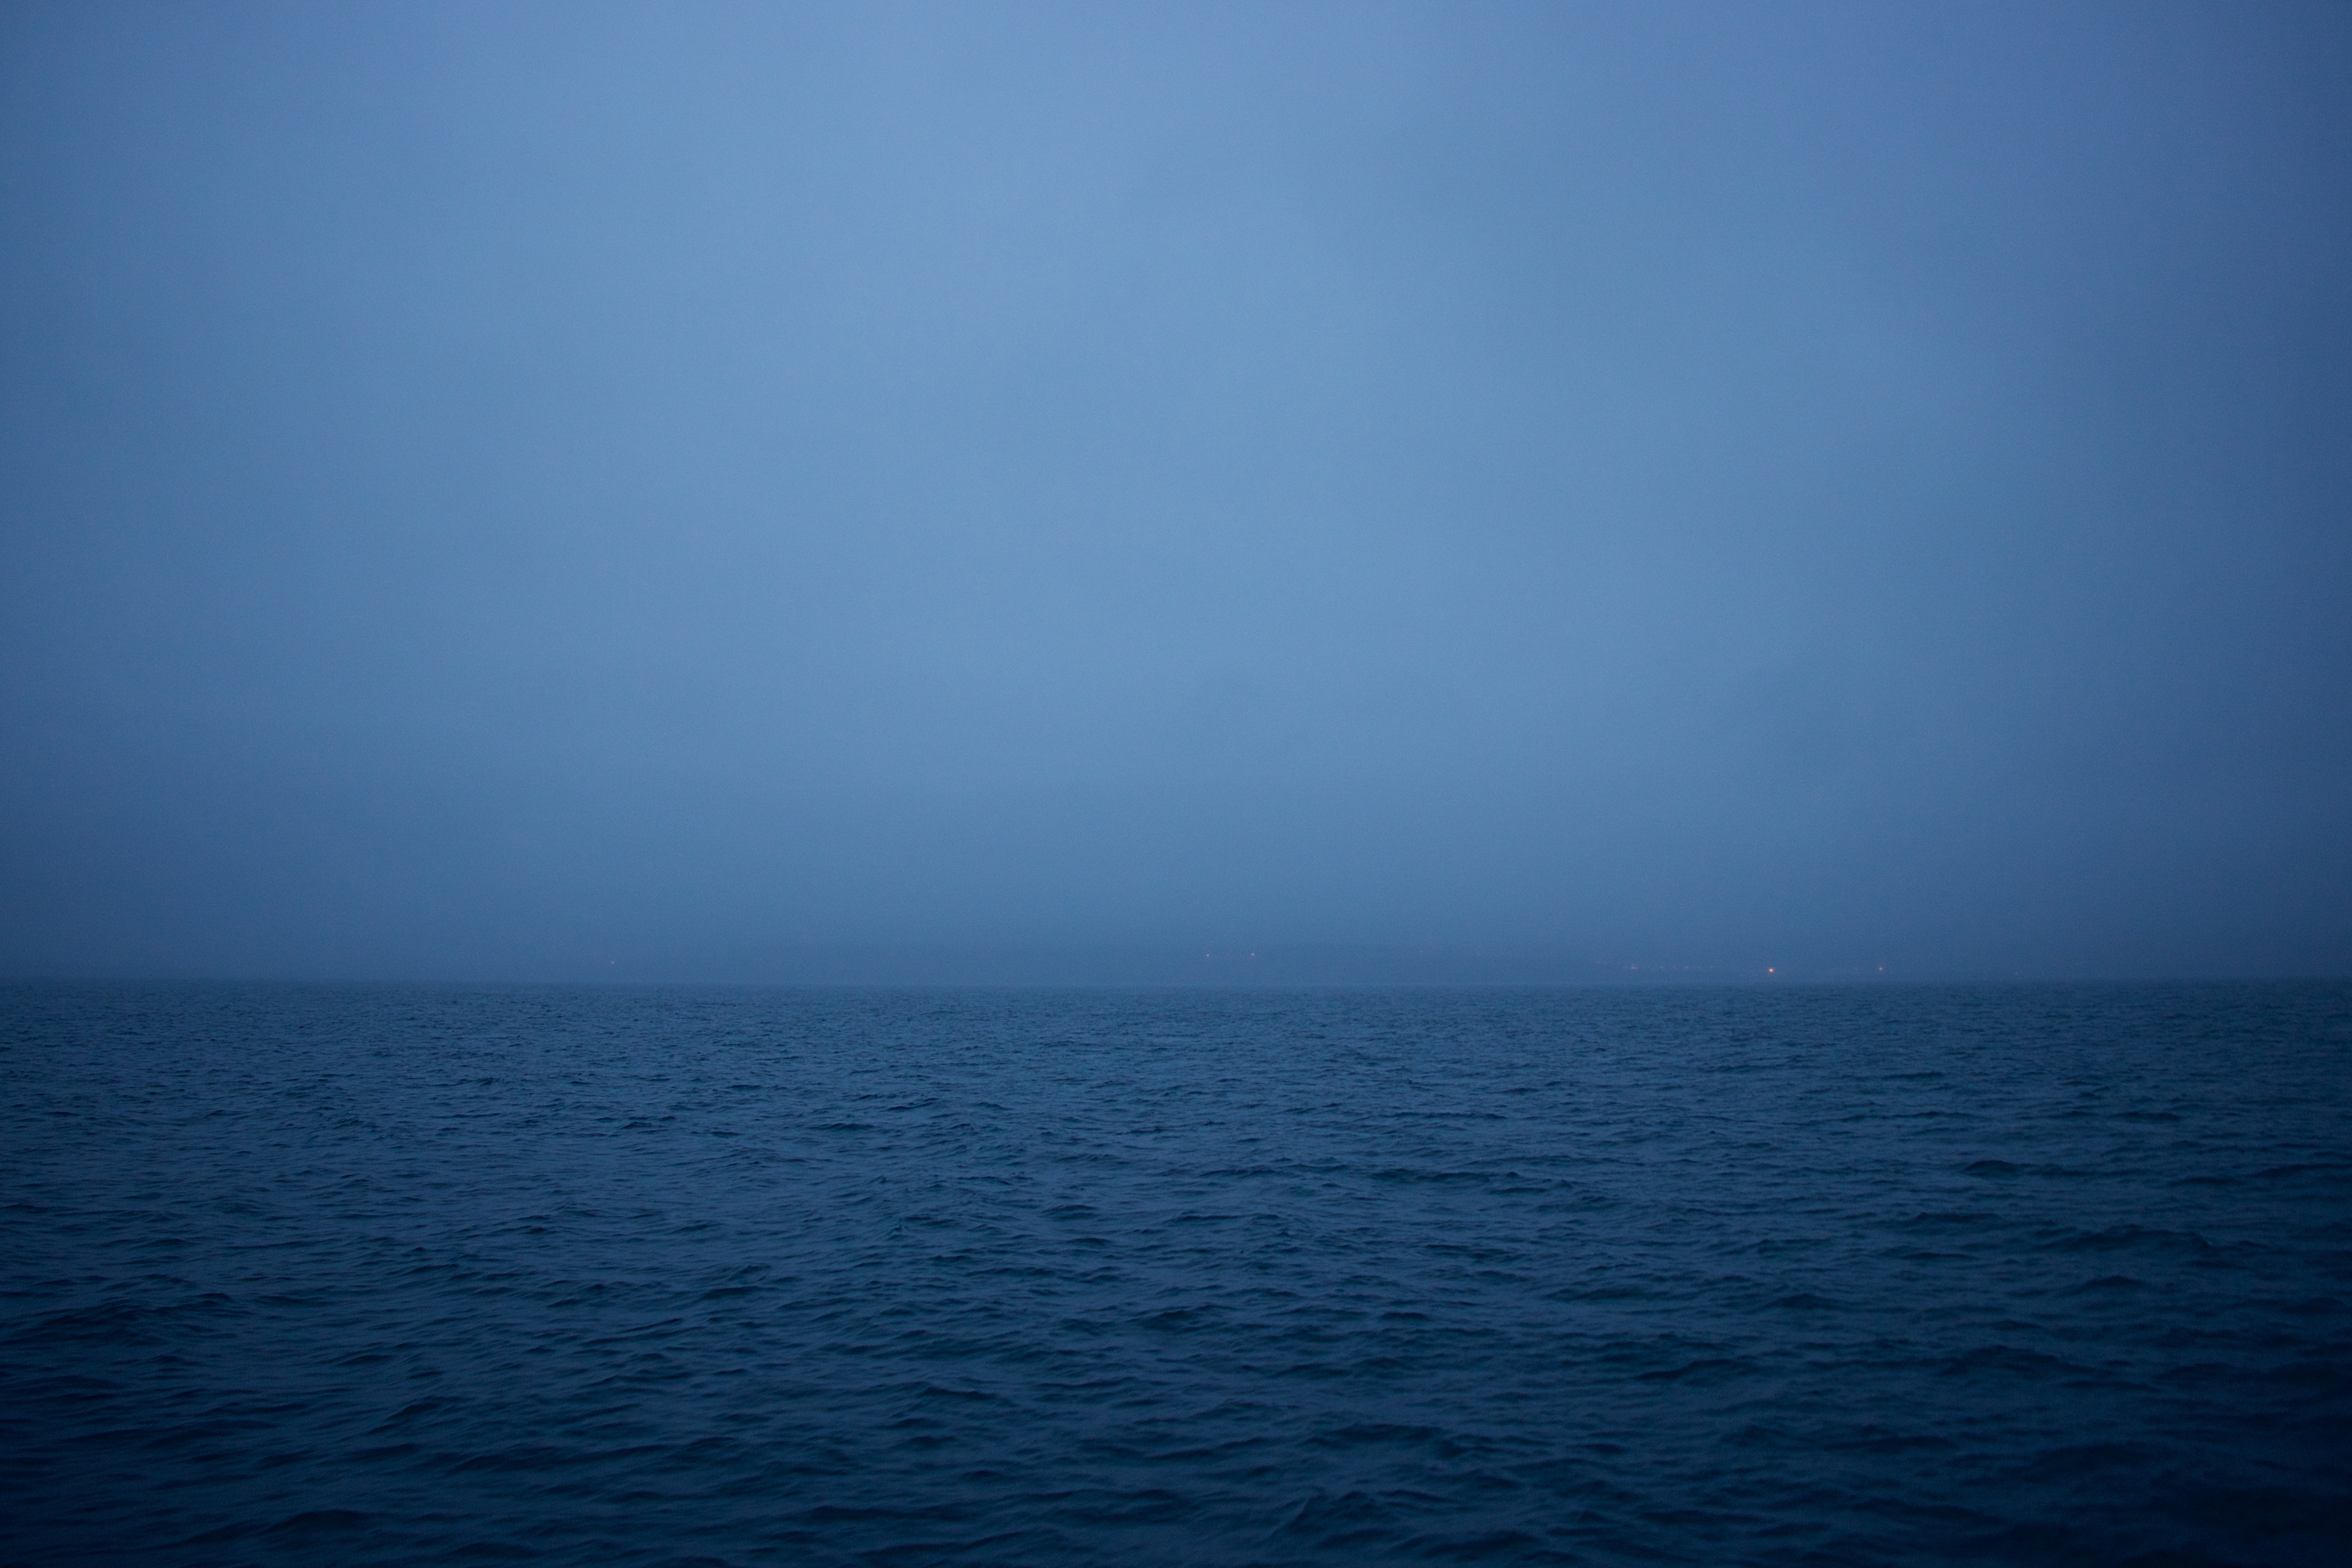
sea, coast, ocean, horizon, cloud, sky, wave, dawn, dusk, weather, atmospheric phenomenon, wind wave